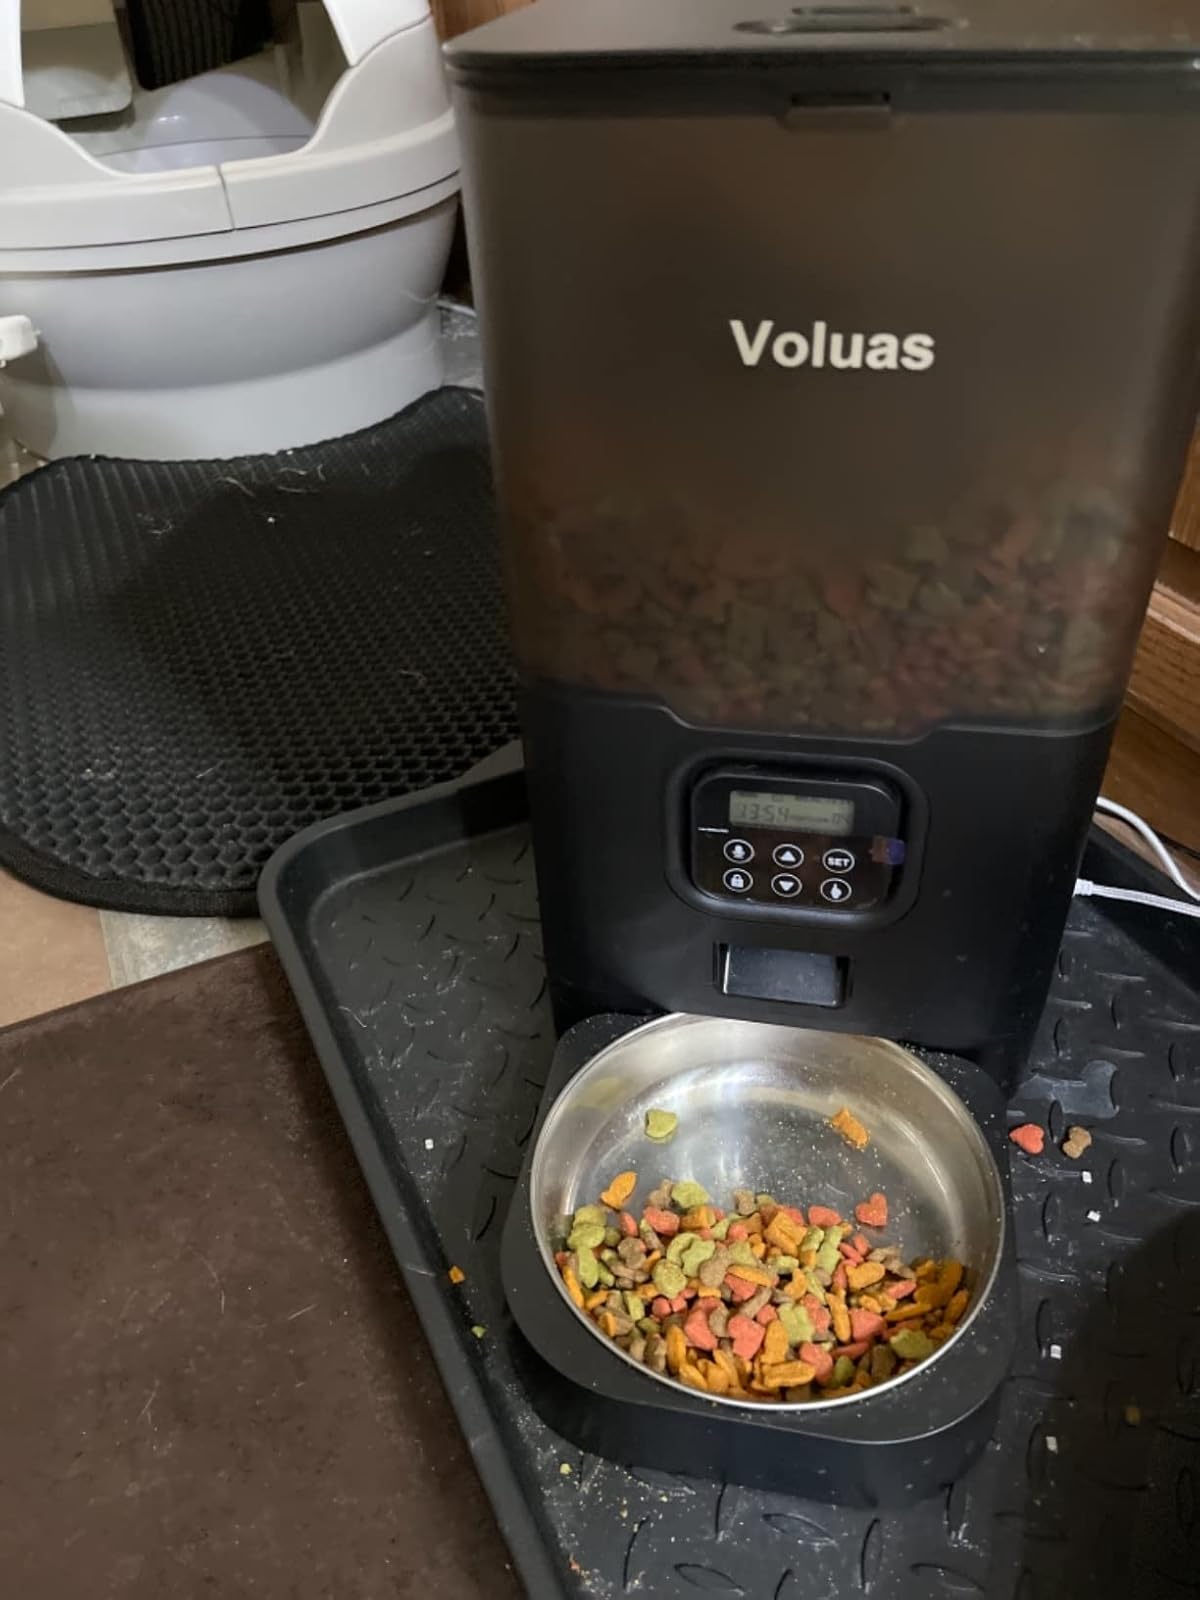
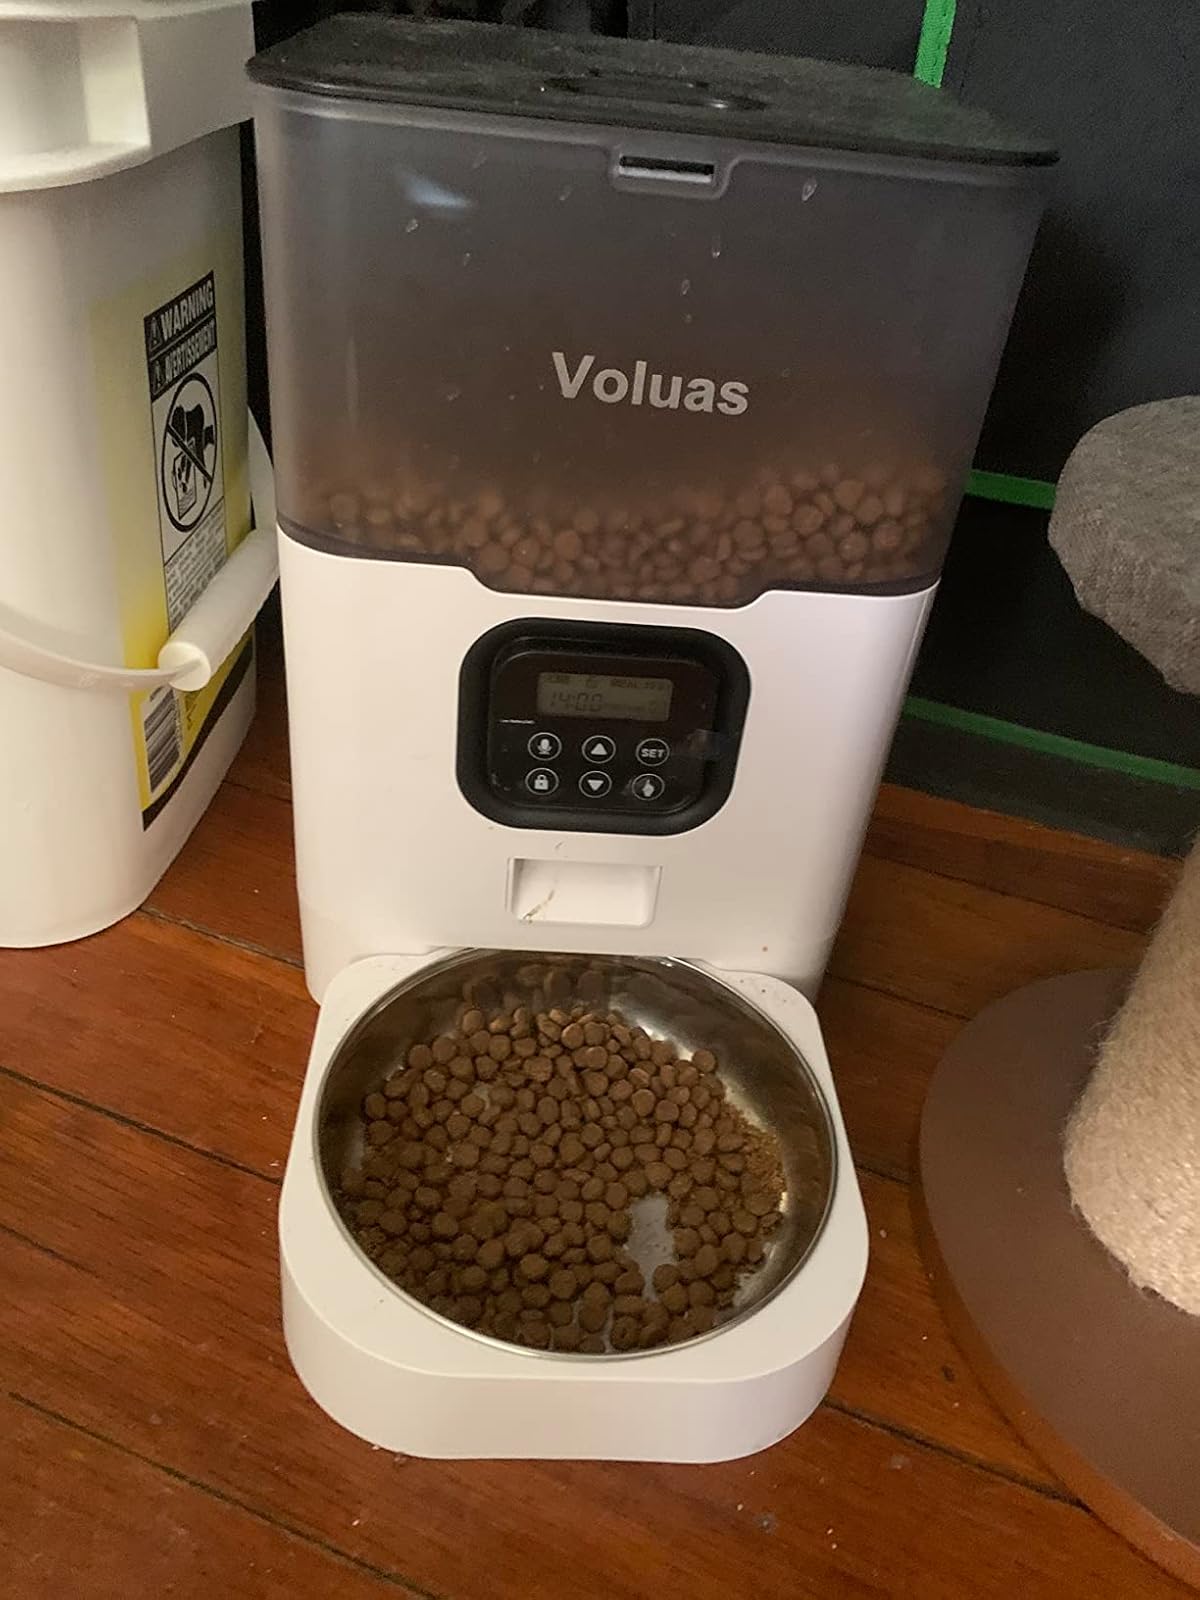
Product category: items_feeder
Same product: no